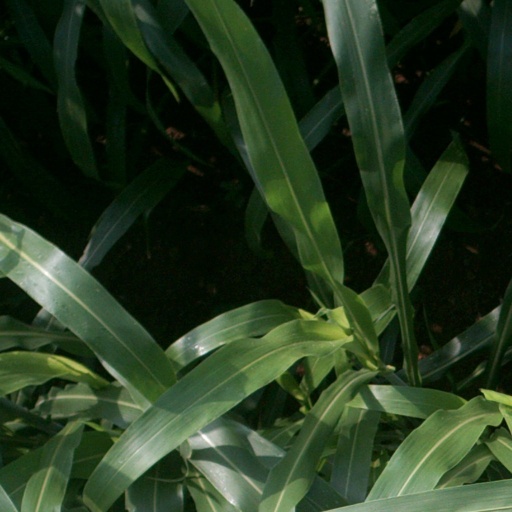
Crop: sorghum